Cross Village Township, Michigan

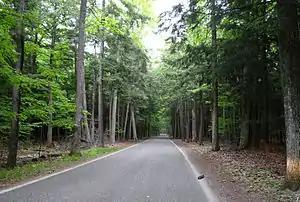
The "Tunnel of Trees" portion of M-119 running between Good Hart and Cross Village

The "Tunnel of Trees", a breathtaking scenic drive down the winding Lake Michigan shoreline runs between Cross Village and Harbor Springs to the south. The drive is famed for its fall color scenery.